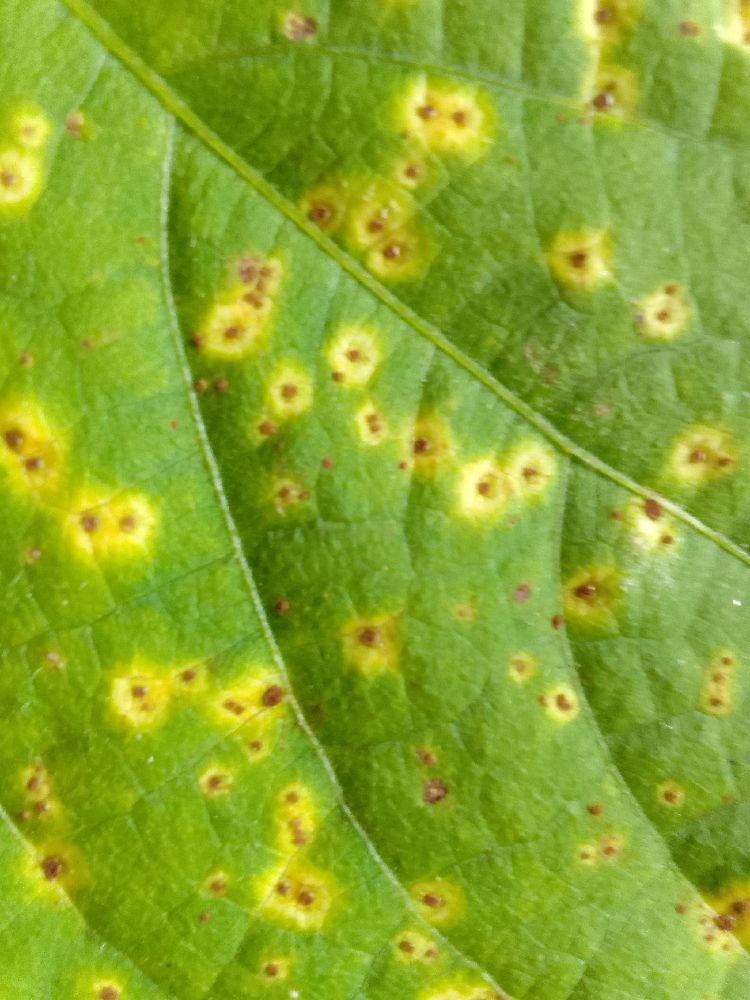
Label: rust